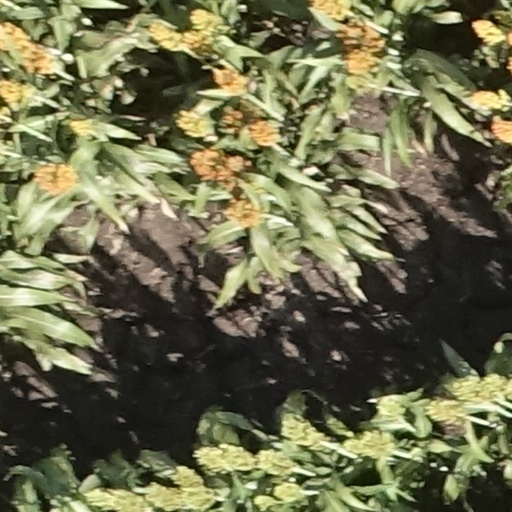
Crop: sorghum